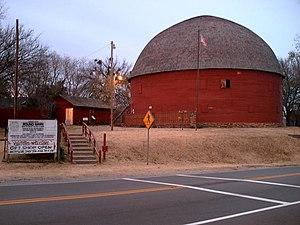
Arcadia est une ville du comté d'Oklahoma dans l'état américain d'Oklahoma. Elle fait partie de l'aire métropolitaine d'Oklahoma City.